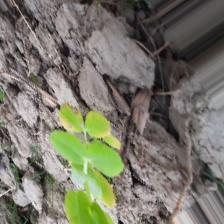
Label: Normal